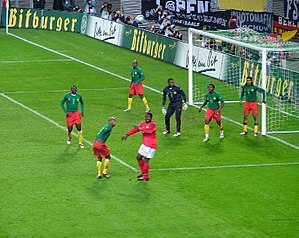
Cameroun / Kultur
Cameroun møder Tyskland på Zentralstadion i Leipzig, 27. april 2003.
"Cameroun, officielt Republikken Cameroun, er en enhedsstat i Vest- og Centralafrika. Landet grænser mod Nigeria i vest, Tchad i nordøst, Centralafrikanske Republik i øst, Ækvatorialguinea, Gabon og Republikken Congo i syd. Camerouns kyst ligger ved Bonnybugten, som er en del af Guineabugten og Atlanterhavet. Landet kaldes ""Miniafrika"" pga. sine geologiske og kulturelle forskelle. Landets natur består af strande, ørkener, bjerge, regnskove og savanner. Det højeste punkt er Mount Cameroon mod sydvest, og de største byer er Douala, Yaoundé og Garoua. Over 200 forskellige etniske og sproglige grupper hører hjemme i Cameroun. Landet er kendt for sin traditionelle musik, som især er makossa og bikutsi og for sit dygtige fodboldlandshold. Engelsk og fransk er de officielle sprog.